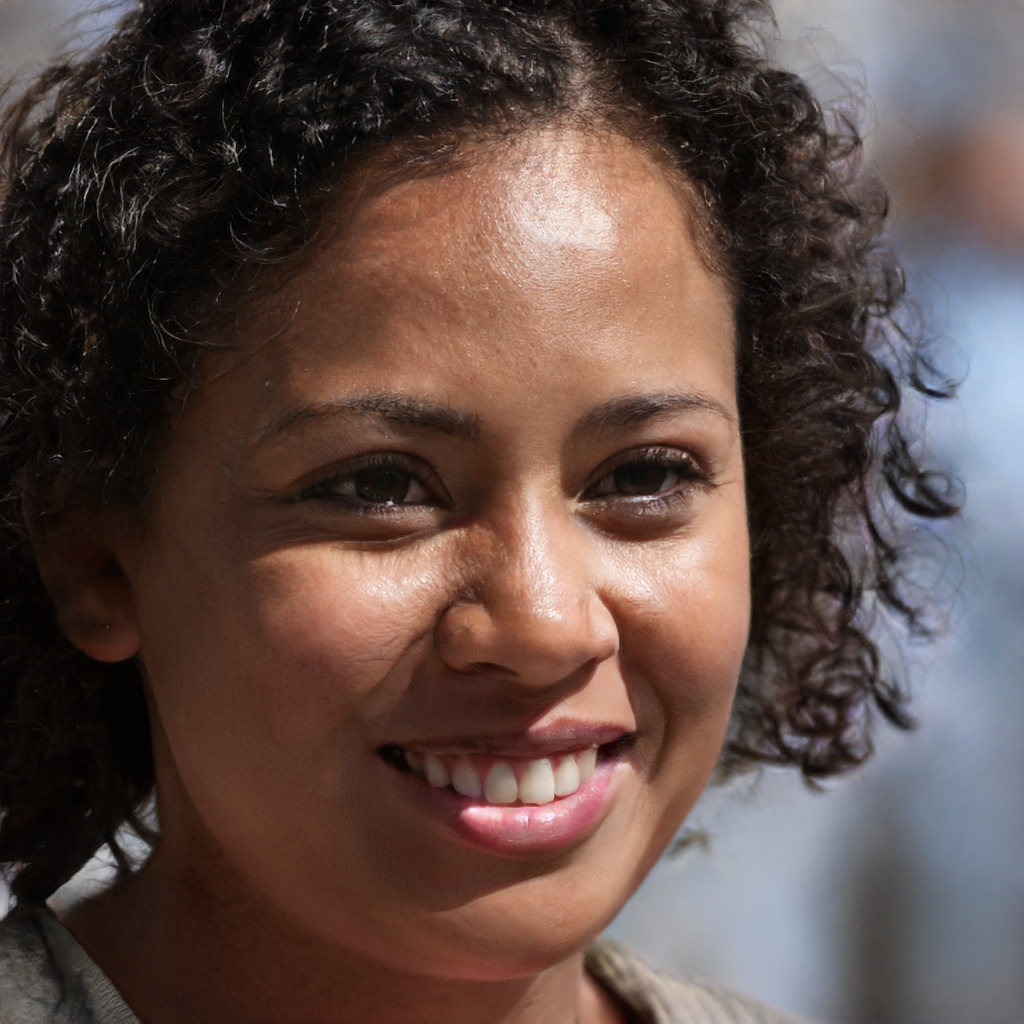
Portrait style: Real Portrait